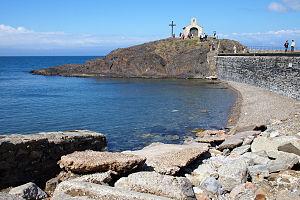
Collioure
Collioure est une commune française située sur le littoral méditerranéen du département des Pyrénées-Orientales.